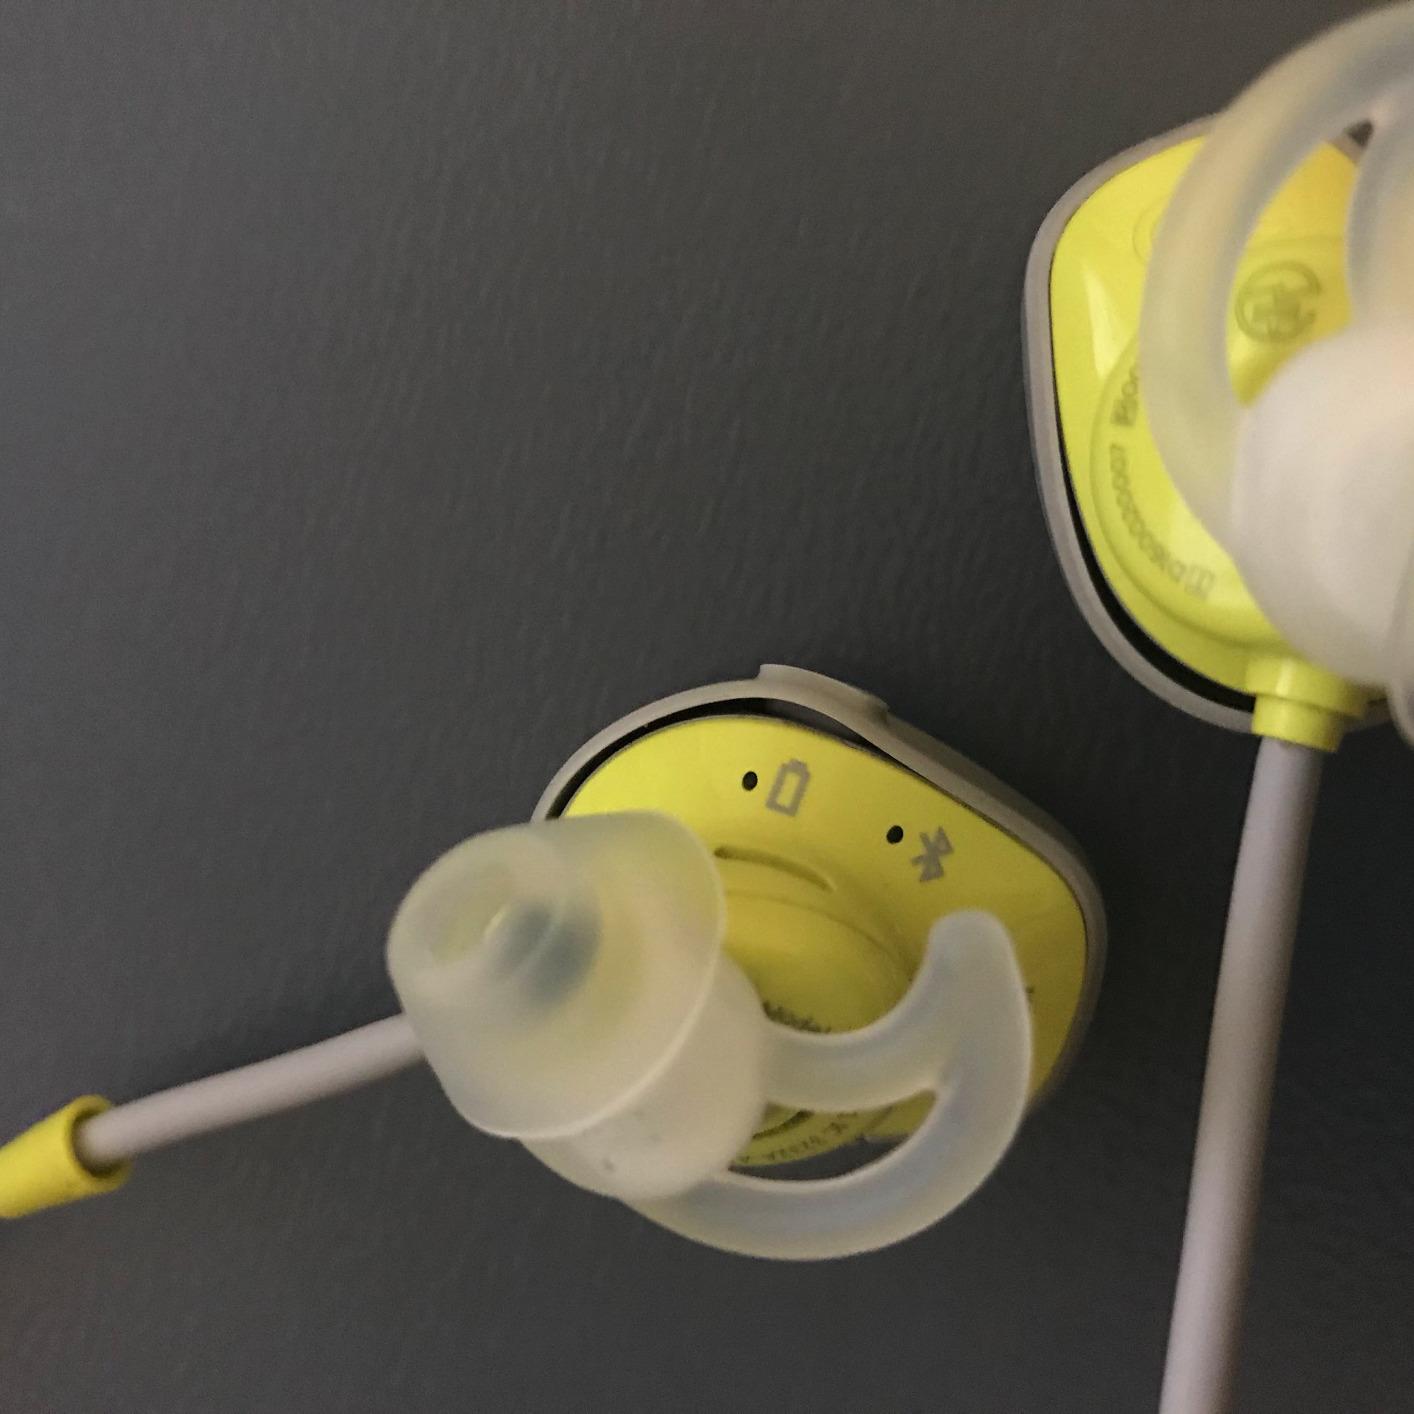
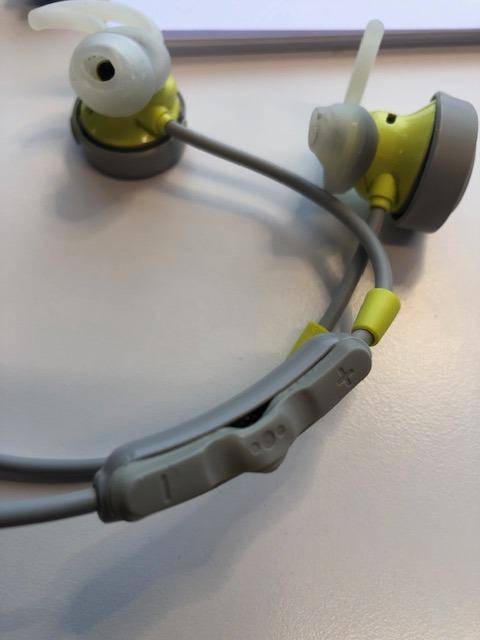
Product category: headphones
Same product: yes